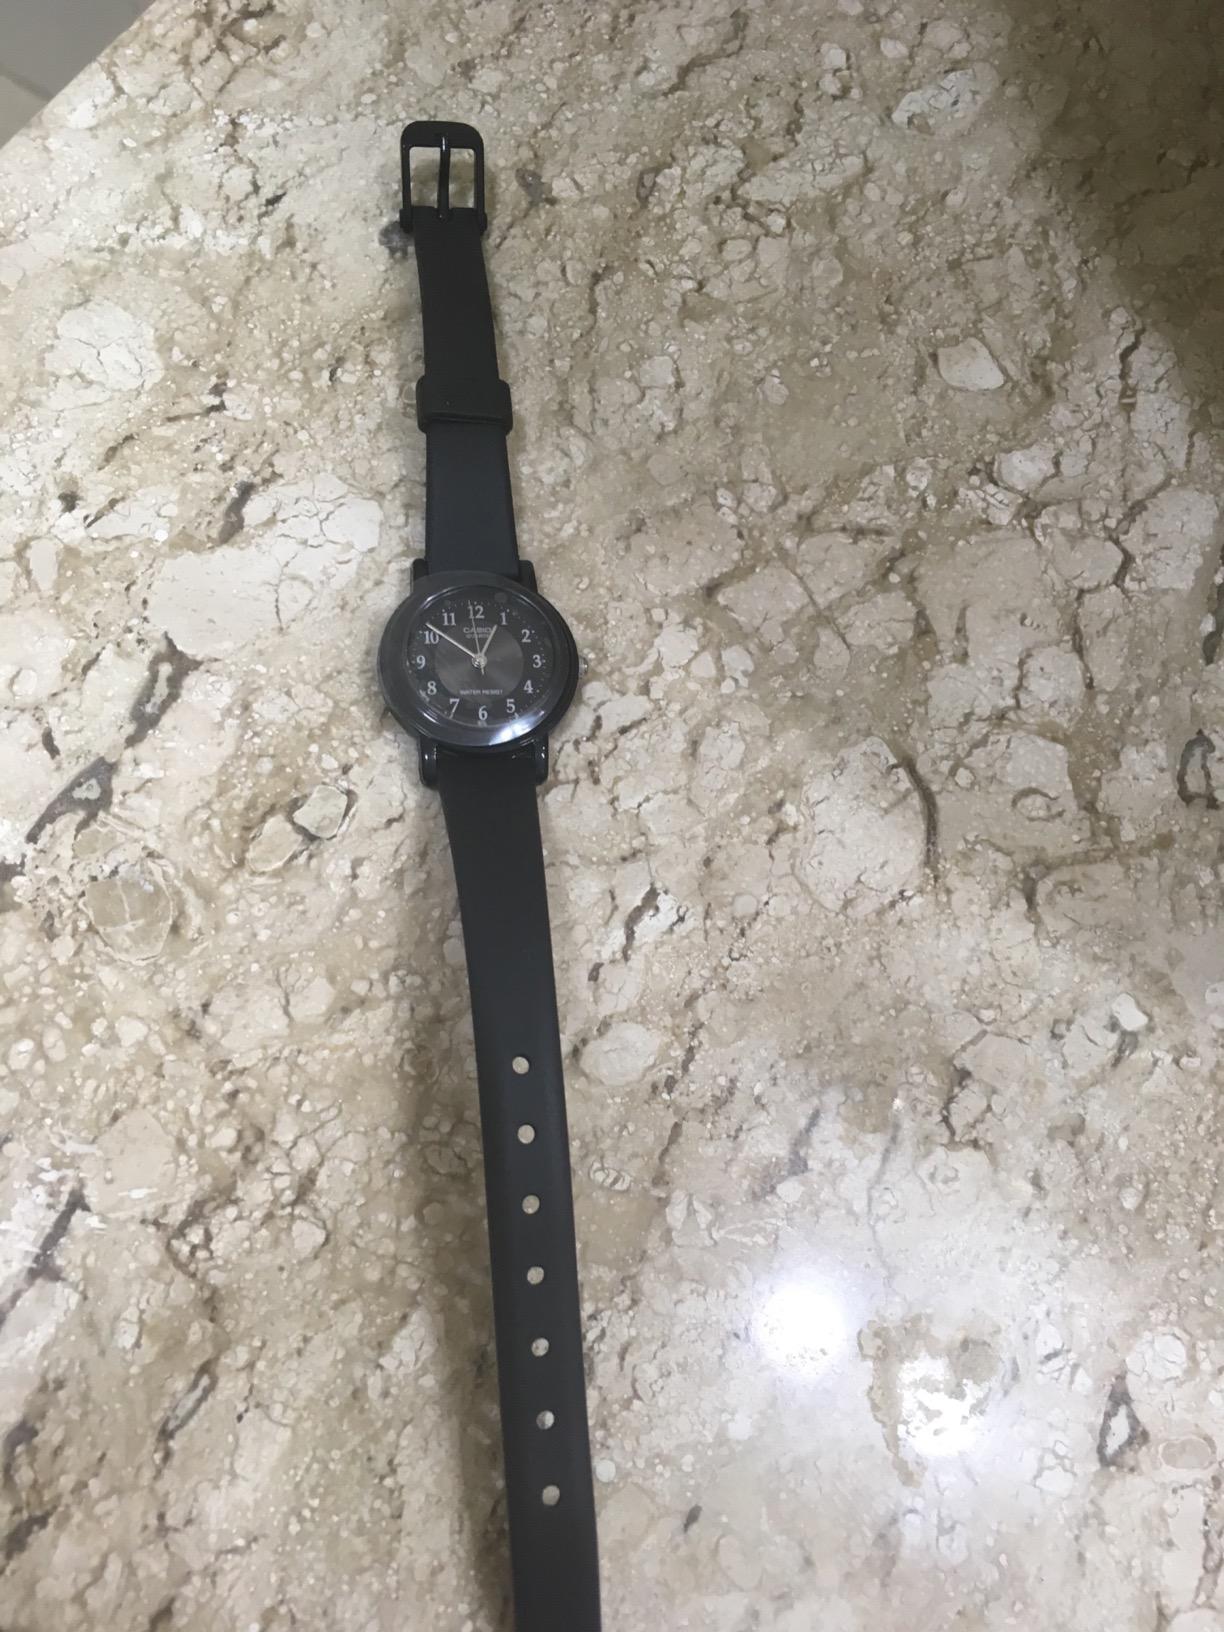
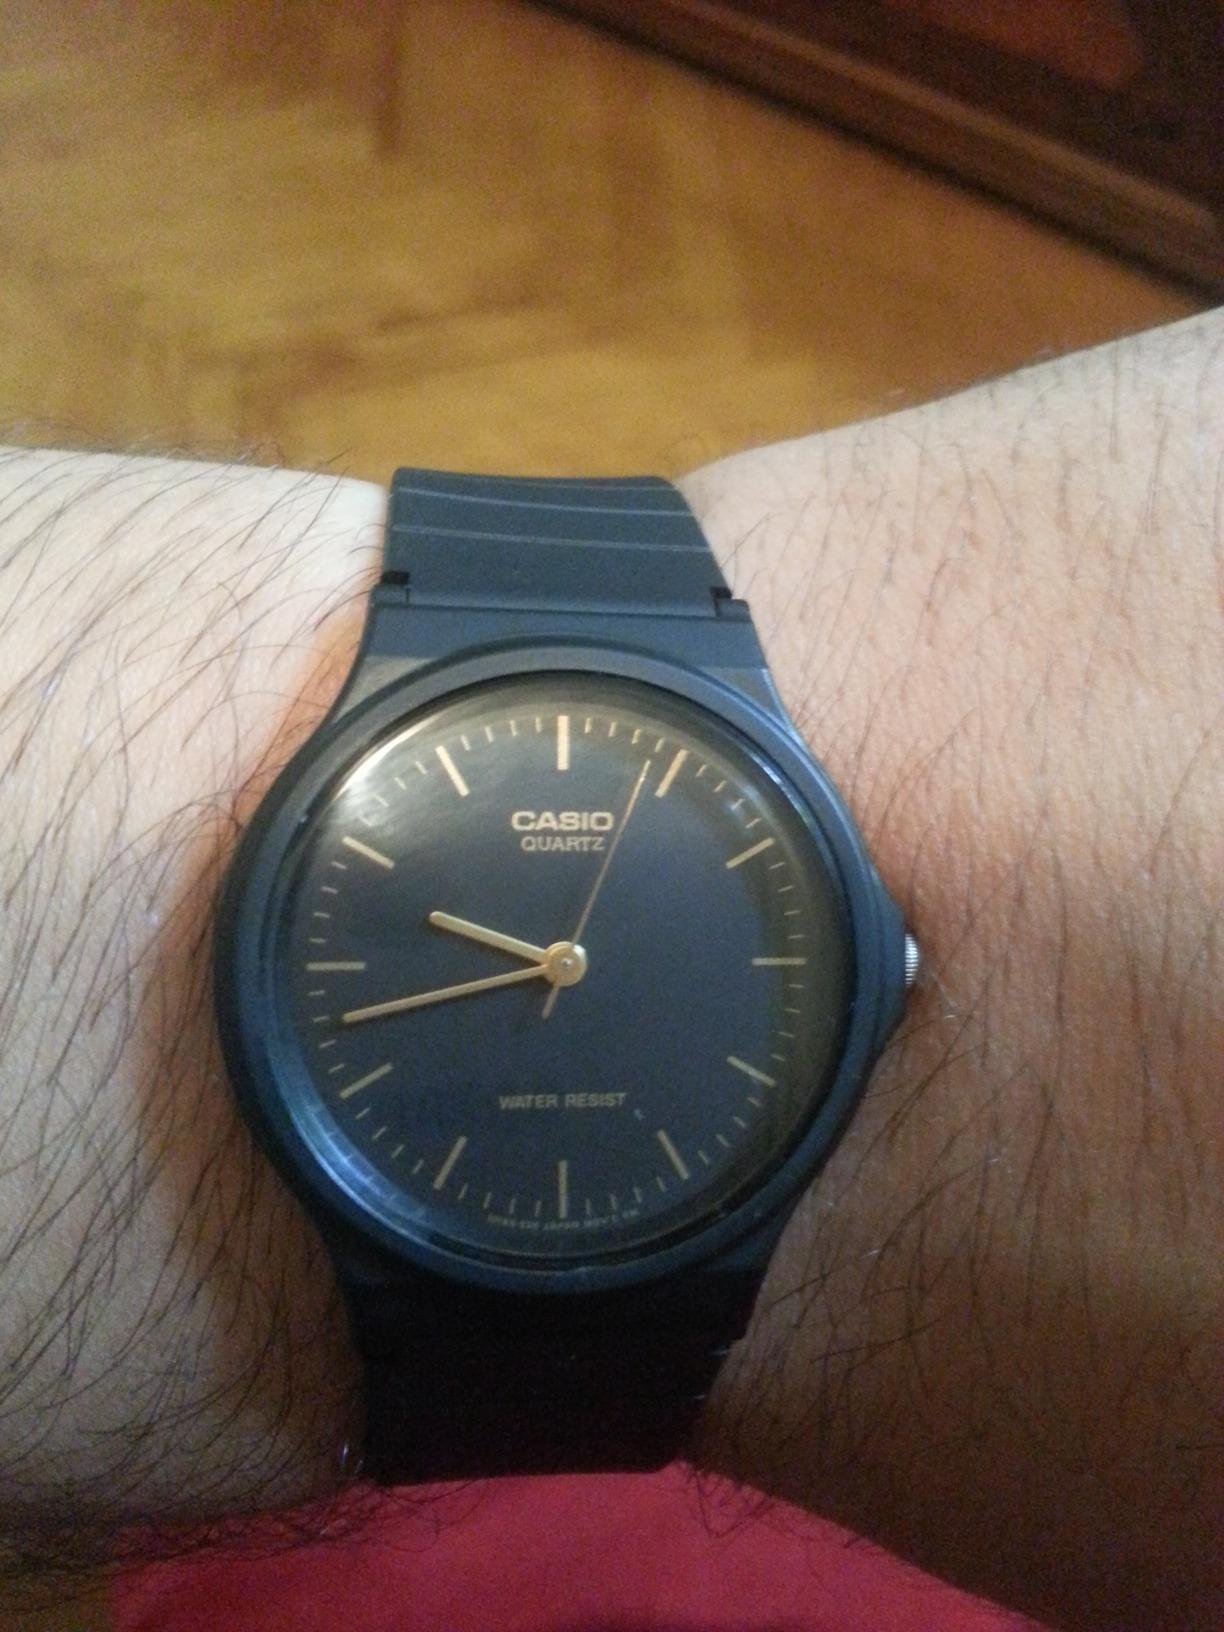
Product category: accessories_watch
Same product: no